Tom Warhurst Sr.

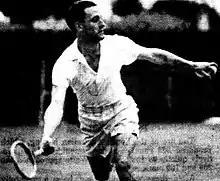

Hubert Thomas Warhurst (10 February 1917 – 23 January 2004) was an Australian tennis player who competed in six Australian Championships. He also played Australian rules football with Norwood in the South Australian National Football League (SANFL). He is the father of John Warhurst and Tom Warhurst, Jr.